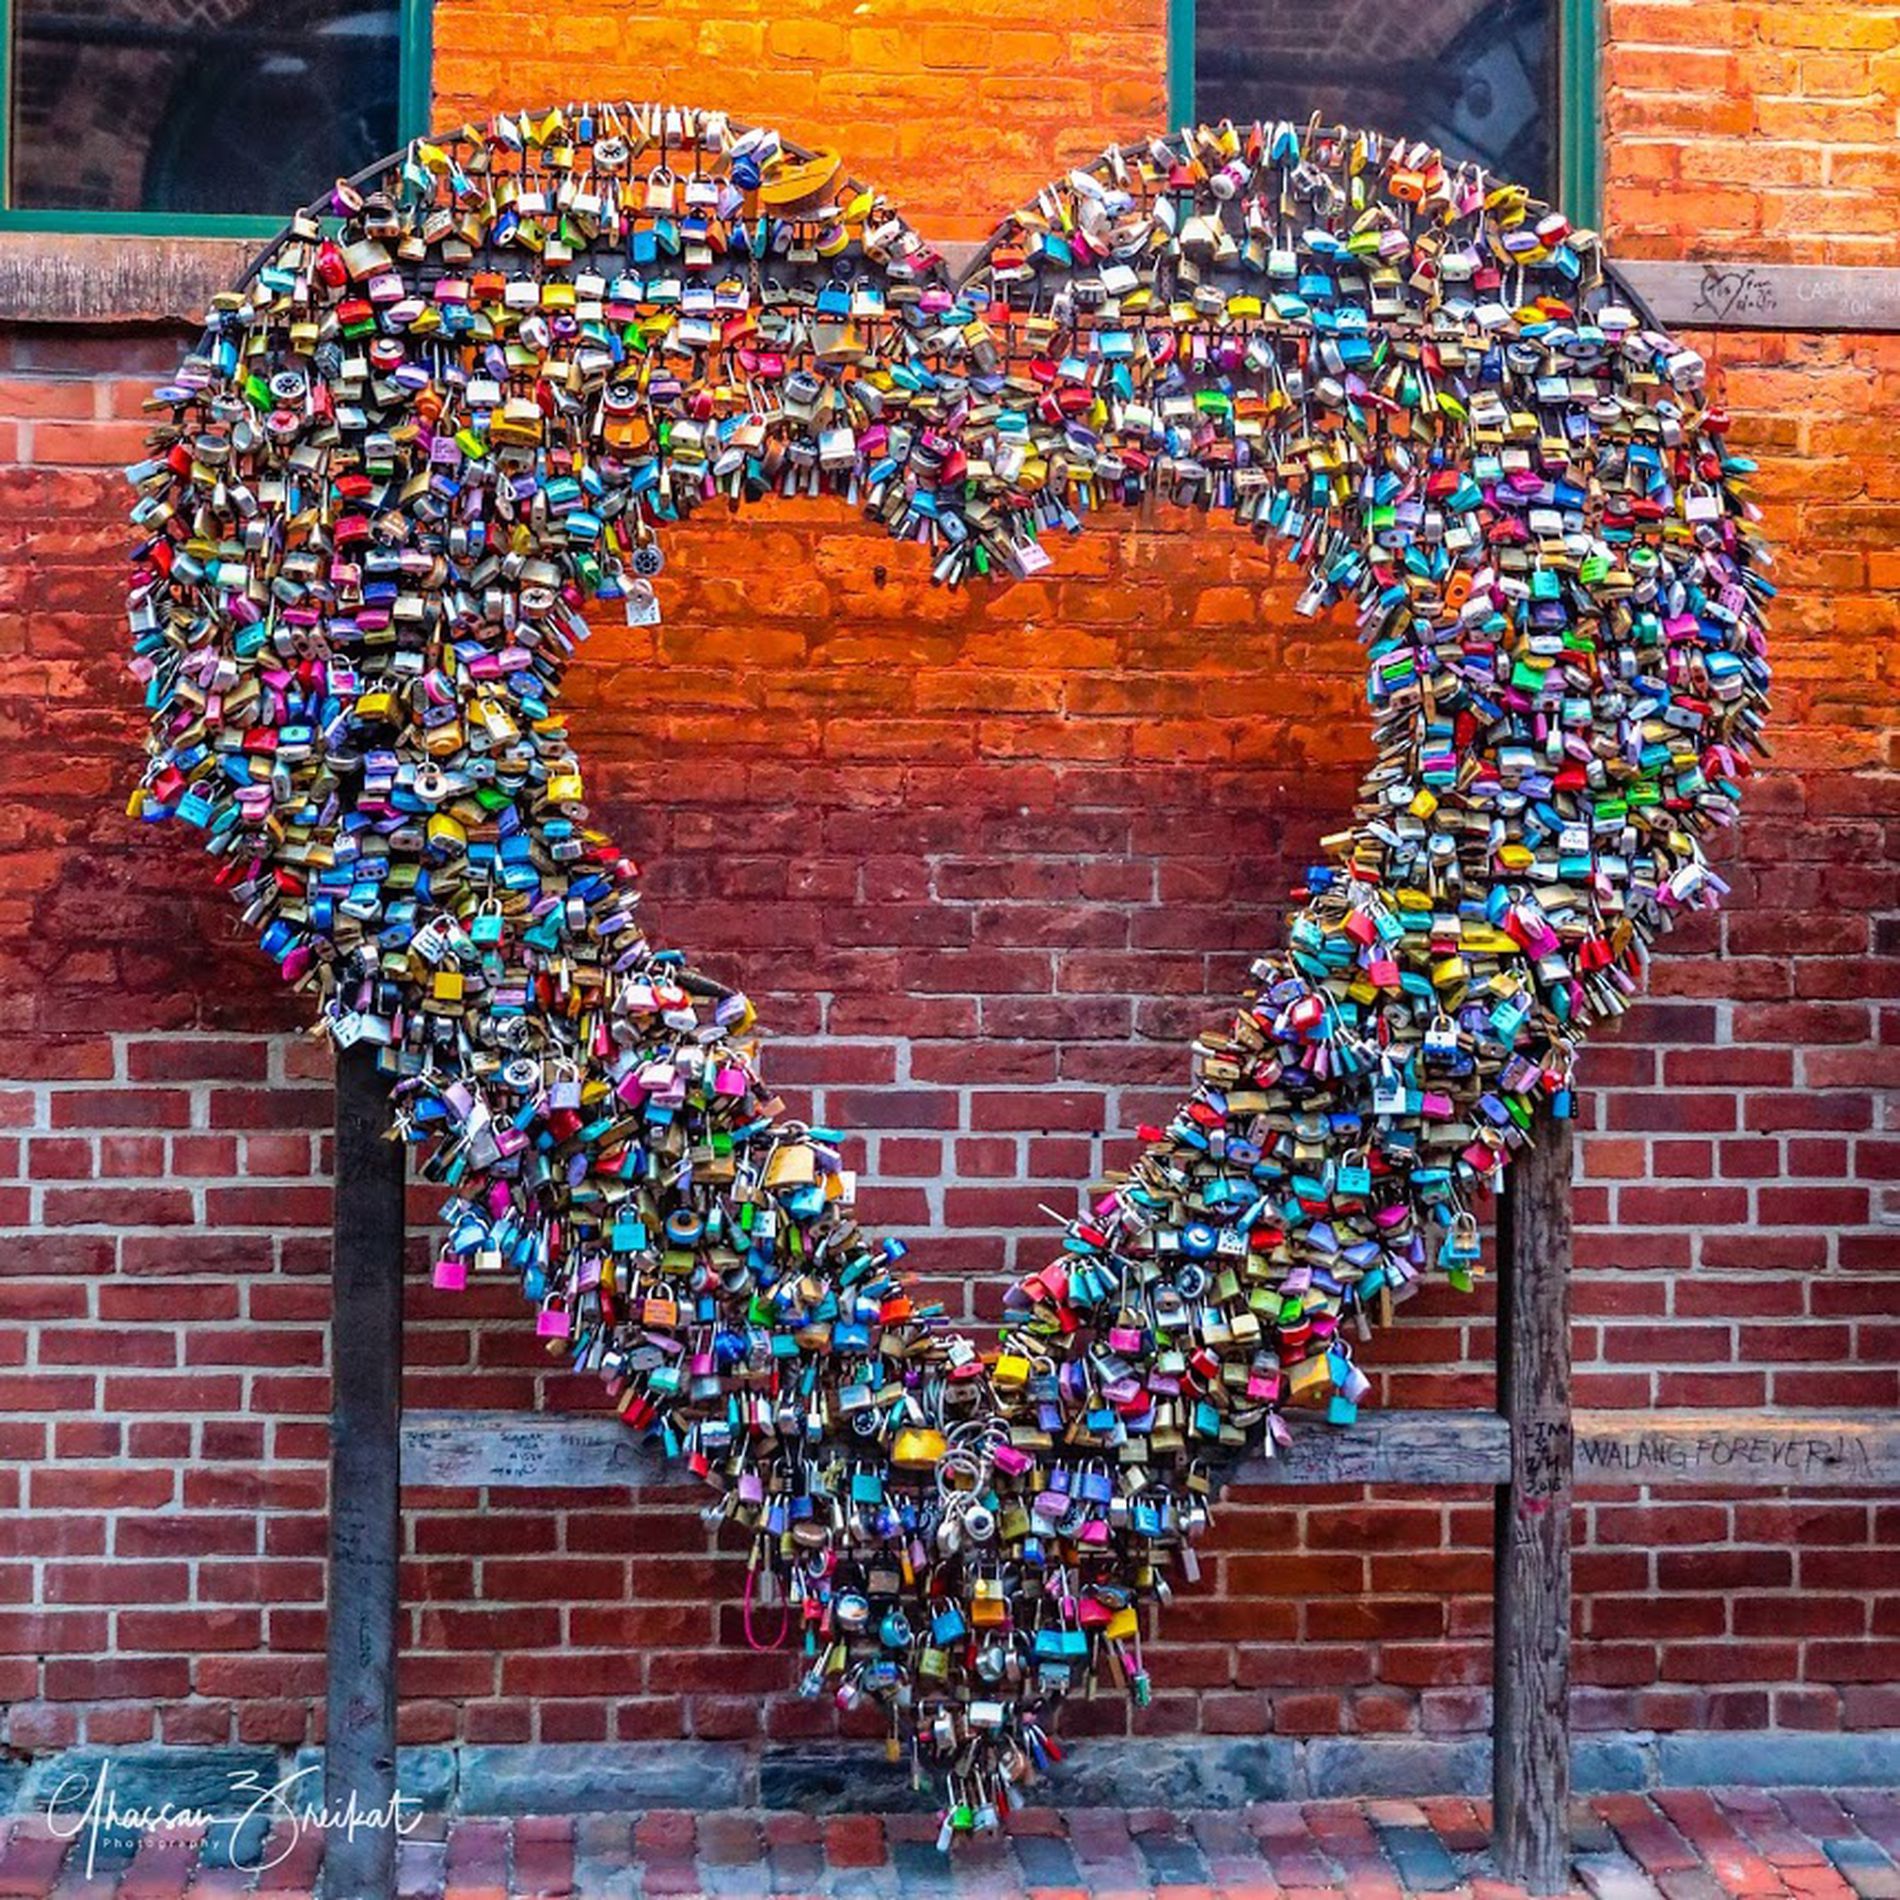
Locks of Love
A massive heart-shaped structure is adorned with hundreds of colorful locks, each representing a promise, memory, or declaration of love. The vibrant heart is set against a rustic red brick wall, which adds warmth and contrast to the metallic locks.
A straight-on angle captures the entire heart structure symmetrically, emphasizing its bold shape and the intricate details of the locks. The framing is well-balanced, keeping the heart as the dominant focal point while incorporating the textured brick background for depth.
Labels: Symbol, Love Heart Symbol, Text, Person, Art, wooden stand, Window, Wall, Floor